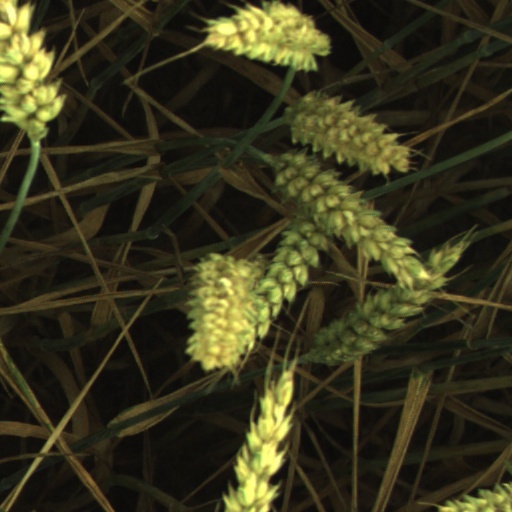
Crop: wheat